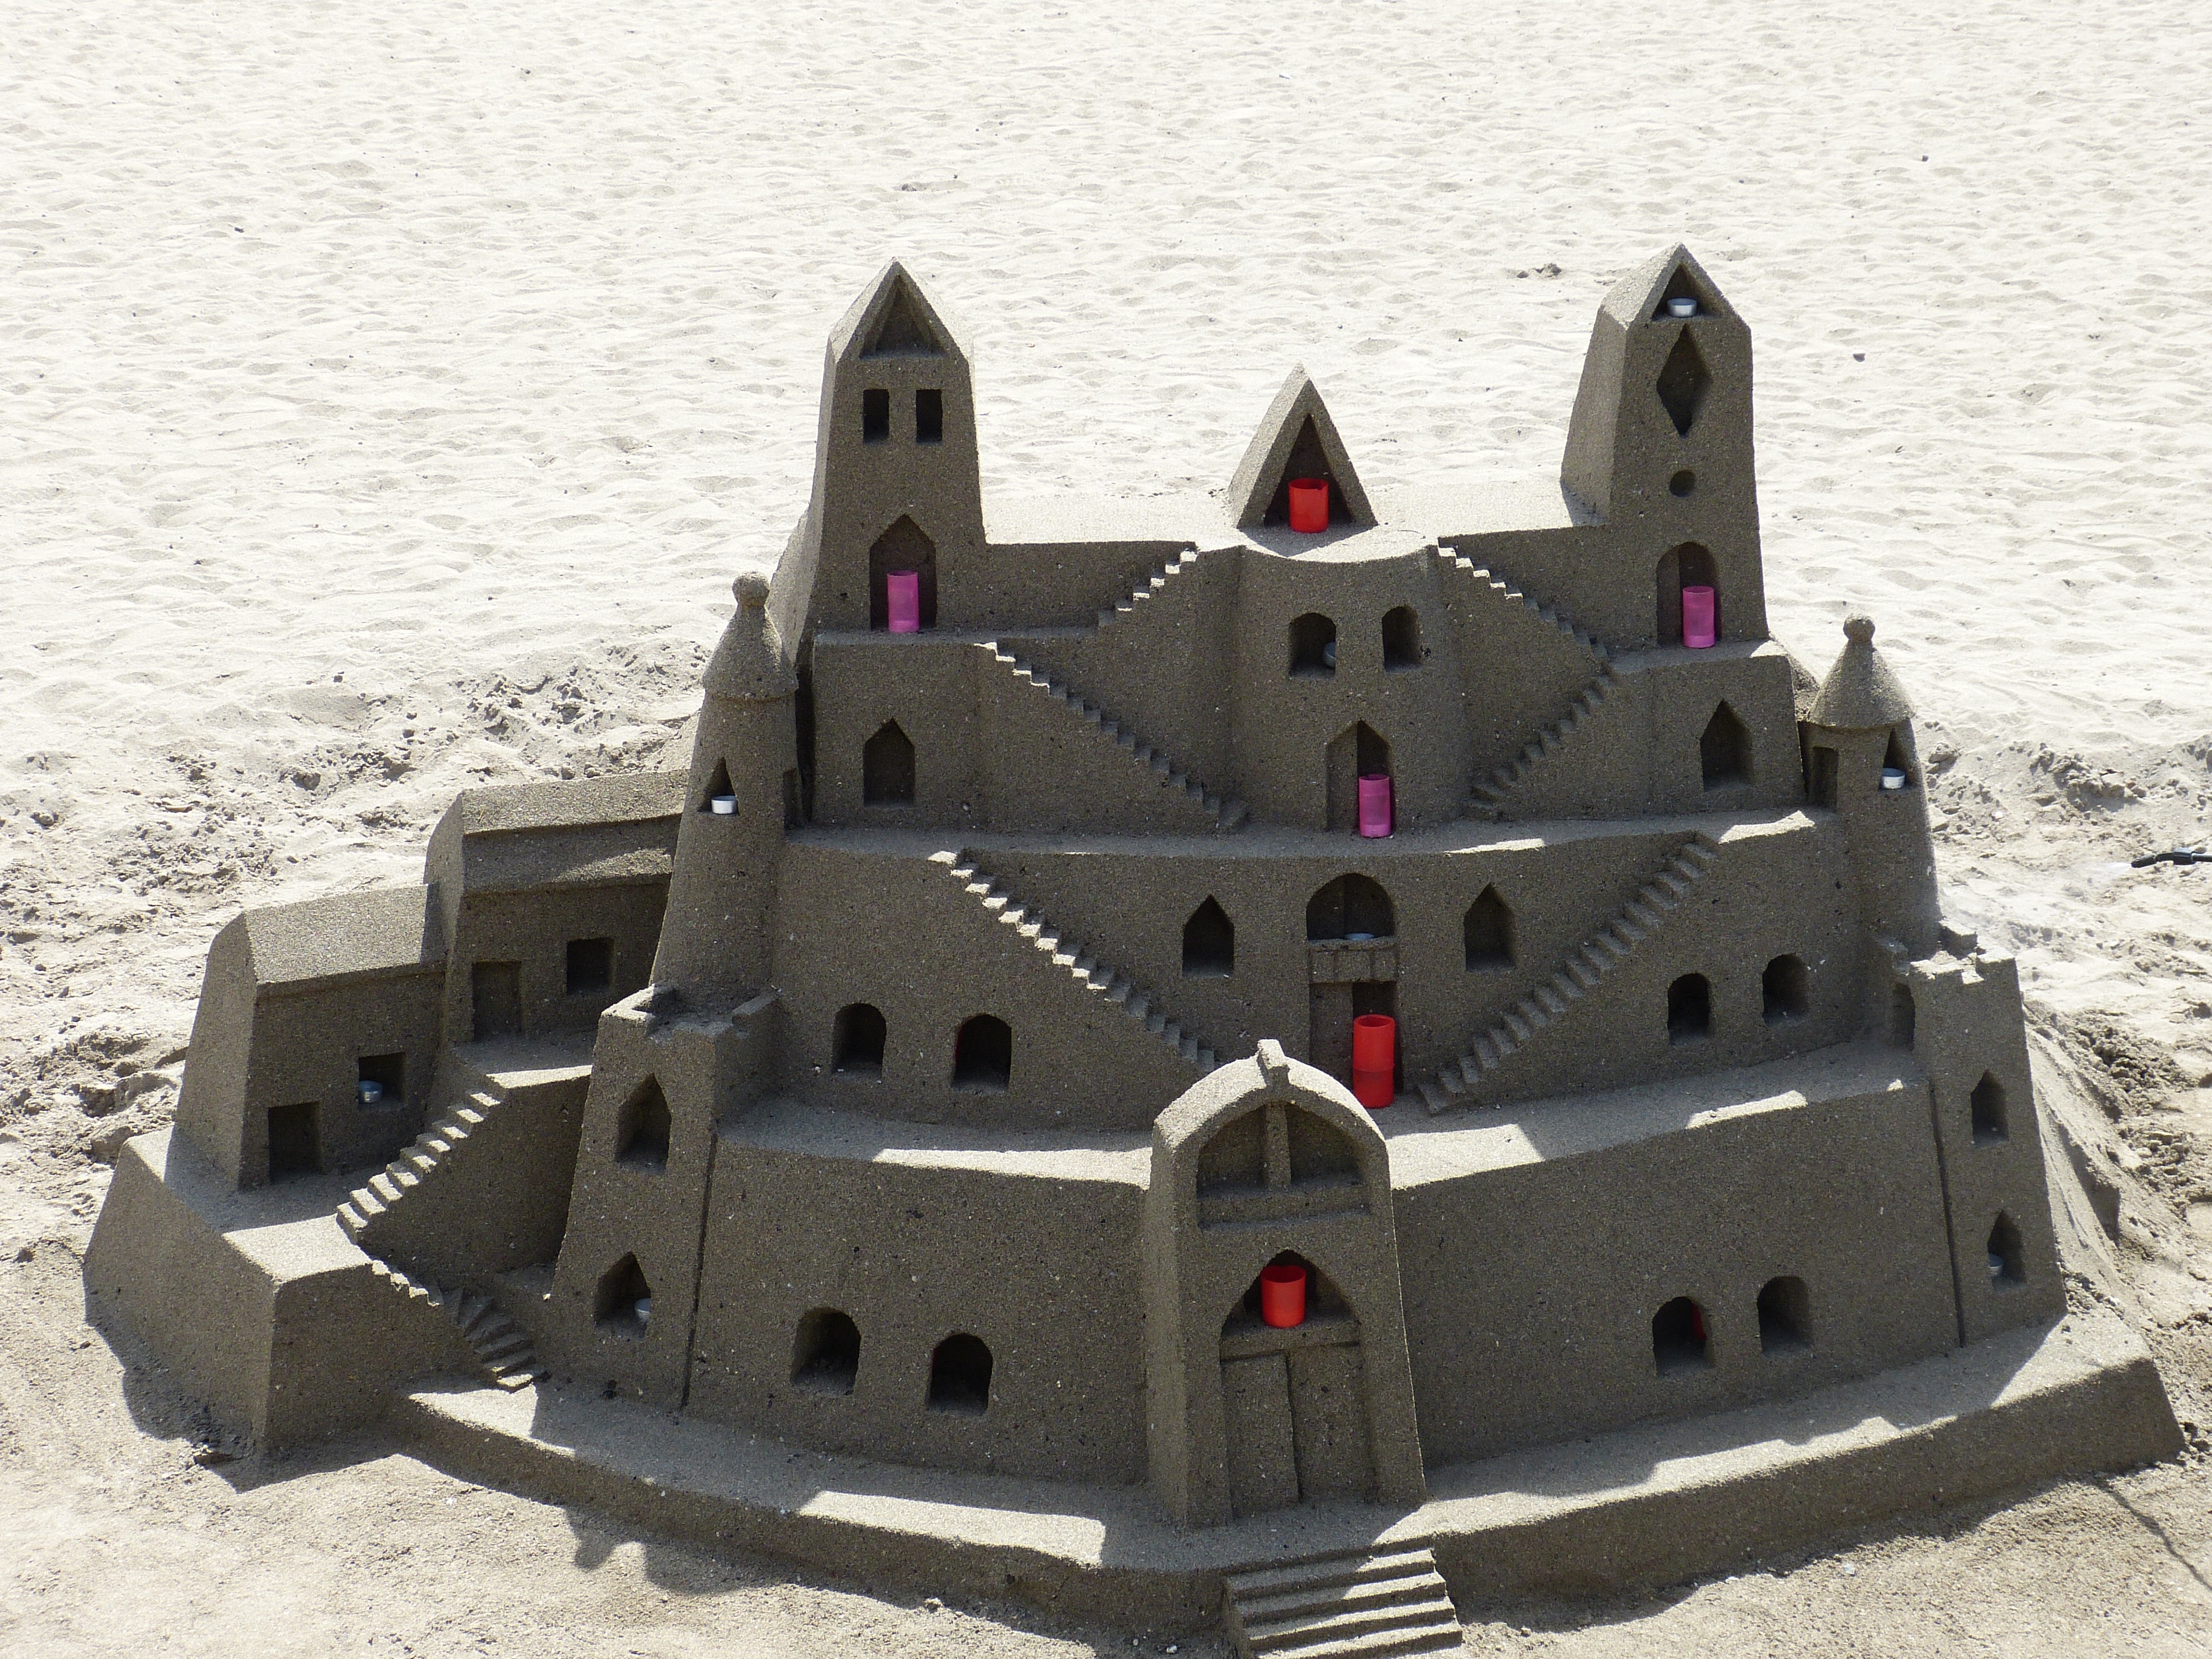
beach, sand, building, tower, castle, sculpture, fortress, stairs, sandburg, sand sculpture